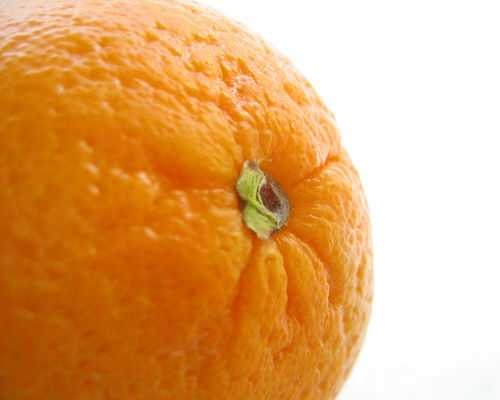
Label: Orange